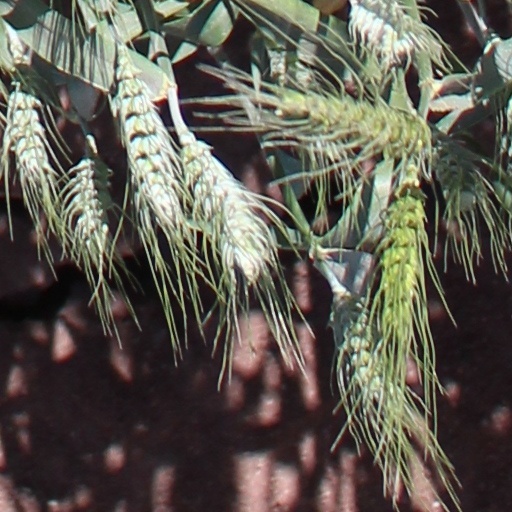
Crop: wheat